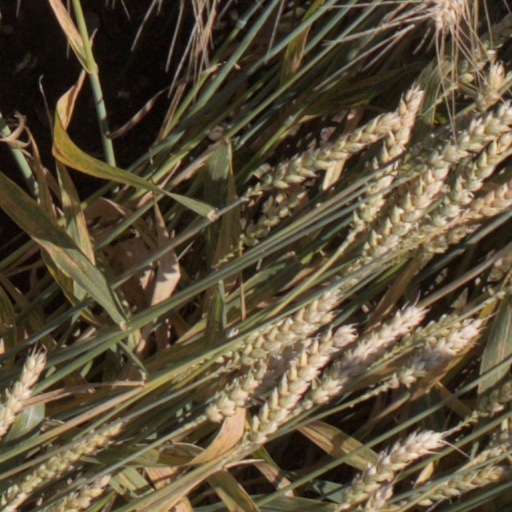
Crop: wheat